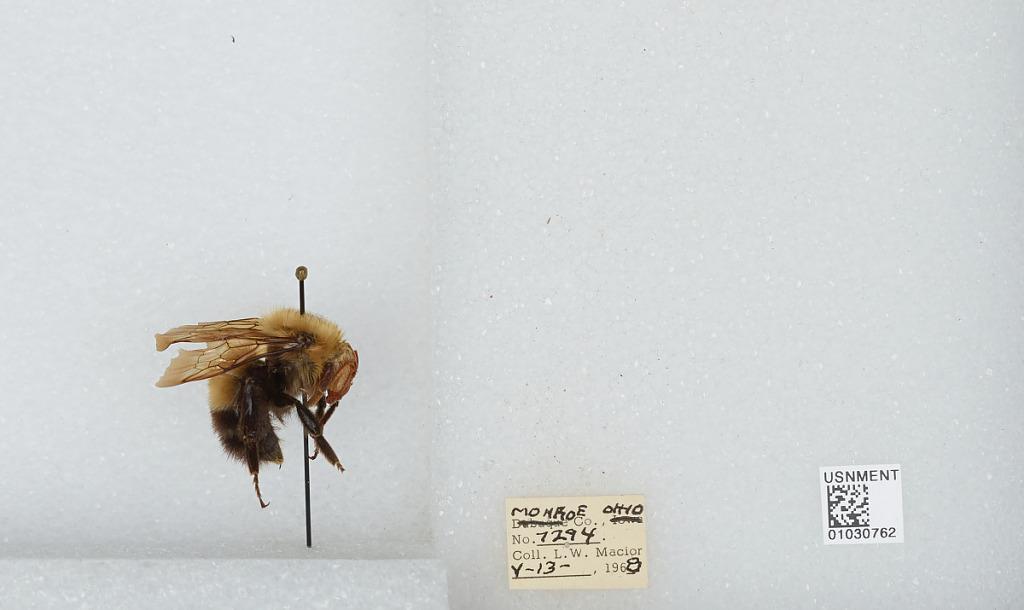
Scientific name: Bombus (Pyrobombus) perplexus Cresson
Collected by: L. Macior
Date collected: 1968-5-13
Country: United States
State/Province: Ohio
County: Monroe
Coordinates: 39.73, -81.08